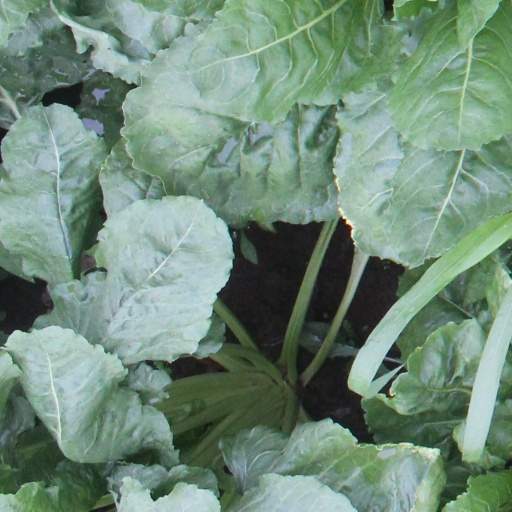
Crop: sugar beet